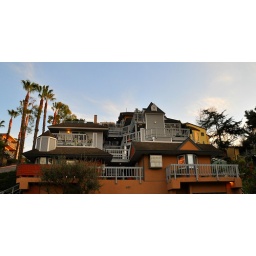
The street to left feels like a 60 degree incline...couldn't even see the road over the hood coming down